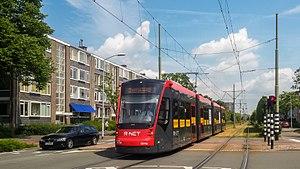
Le Tramway de la Haye est un réseau de tramway dans la ville de La Haye aux Pays-Bas. Il est exploité par HTM Personenvervoer NV en parallèle avec des lignes de bus.